General Post Office, Dublin

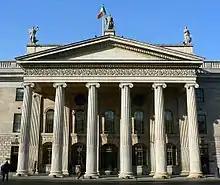
The Greek hexastyle portico of the General Post Office, completed in 1818. The royal coat of arms, similar to those at King's Inns and the Irish Houses of Parliament, was removed after independence.

The foundation stone of the building, which was designed by Francis Johnston, was laid by the Lord Lieutenant of Ireland, Charles Whitworth, 1st Earl Whitworth, on 12 August 1814, attended by the Post-Masters-General, Charles O'Neill, 1st Earl O'Neill and Laurence Parsons, 2nd Earl of Rosse. The structure was completed in the short space of approximately three years at a cost (depending on sources) of between £50,000 and £80,000.